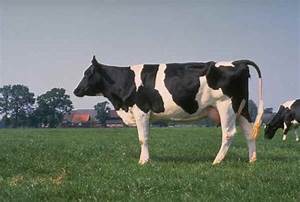
Label: cow